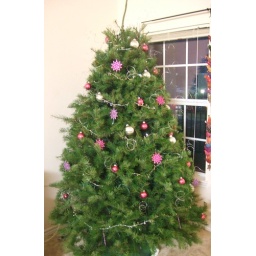
I wanted a pink tree for this year....however, having Carson around not too many of the ornaments have stayed.